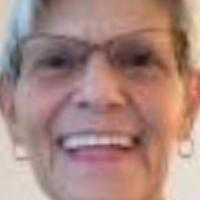
Age group: age 66-80